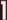
Number: 1